Griffith Jones (actor)

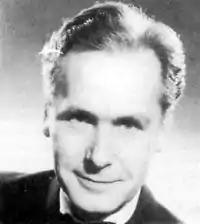

Griffith Jones (born Harold Jones; 19 November 1909 – 30 January 2007) was an Anglo-Welsh film, stage and television actor.